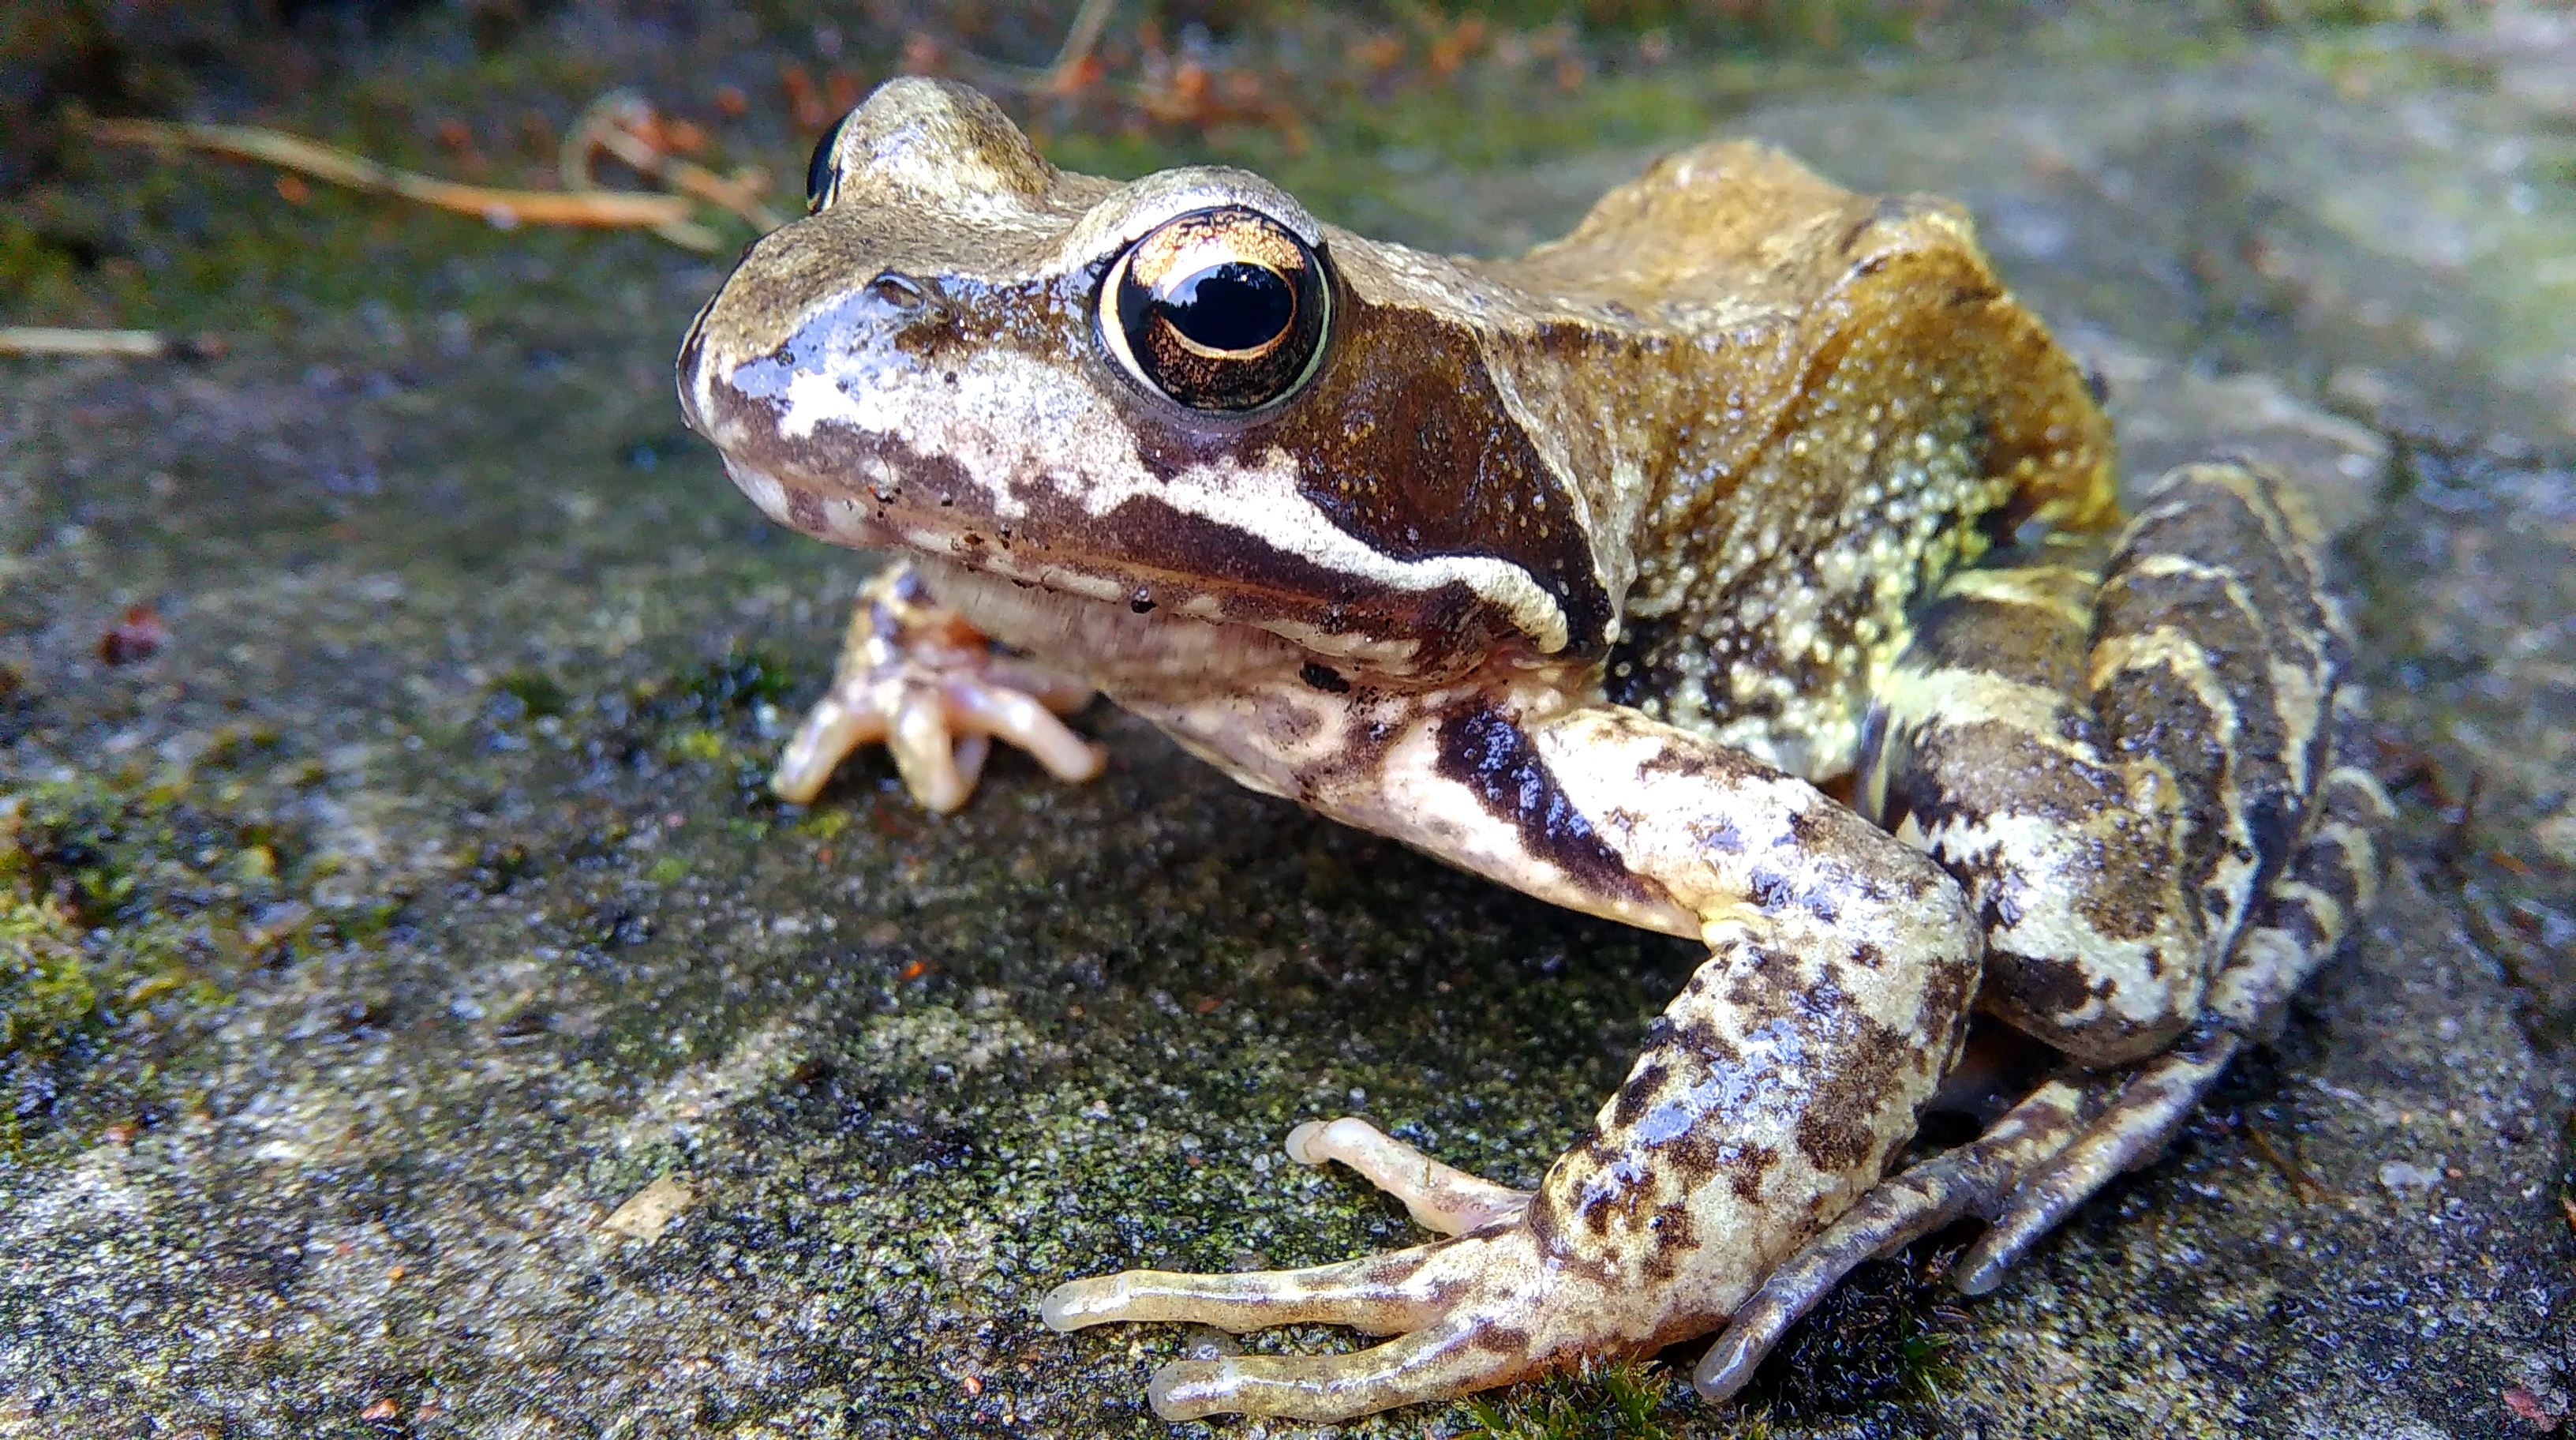
nature, animal, wildlife, macro, biology, frog, toad, amphibian, fauna, close up, vertebrate, bullfrog, ranidae, marine biology